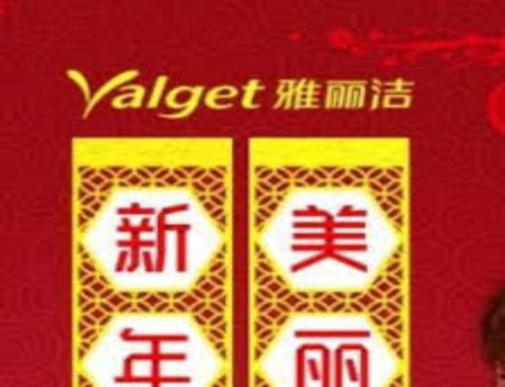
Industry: Necessities